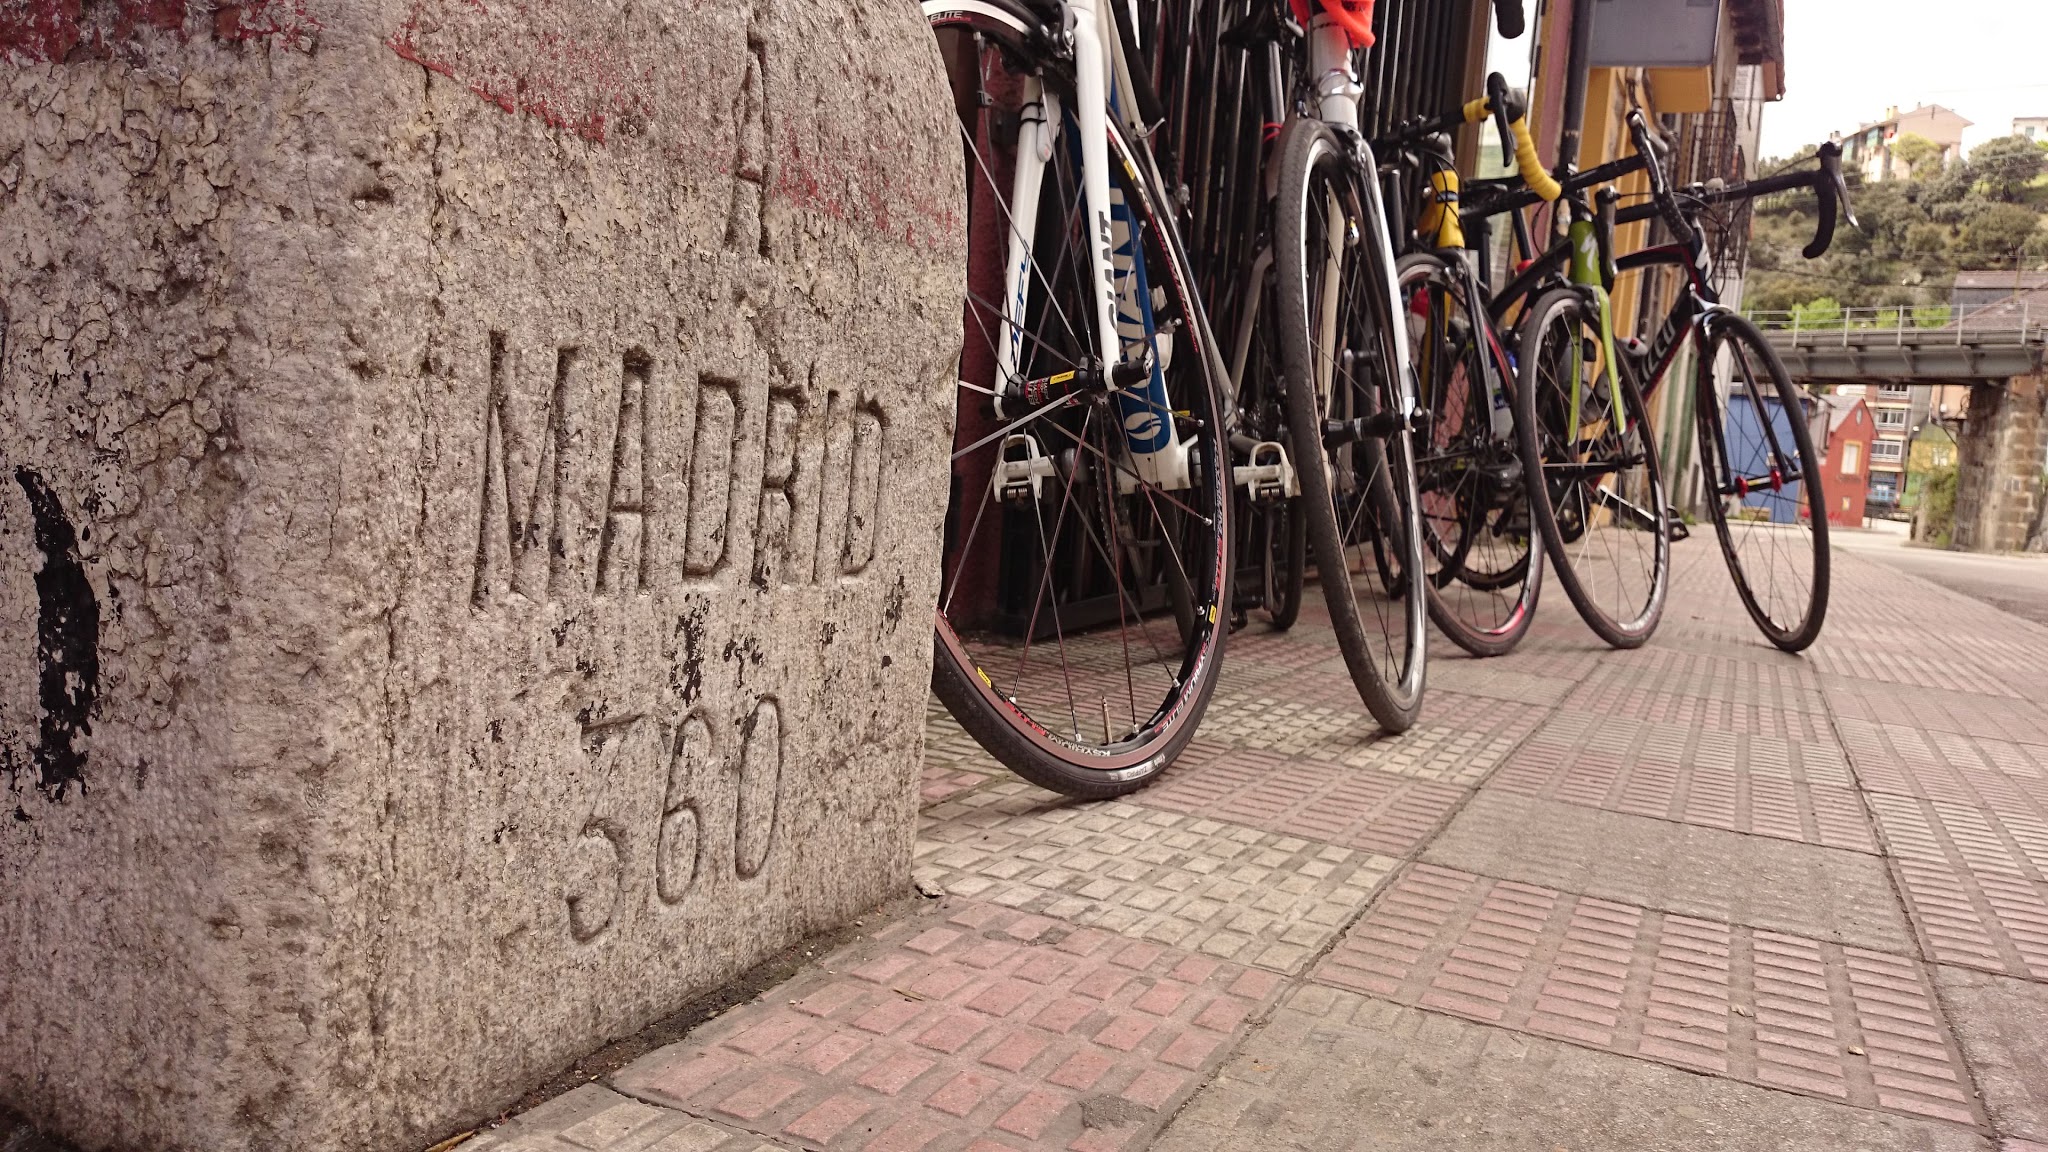
natural, bicycle, bicycle wheel, bicycle tire, vehicle, wall, mode of transport, road bicycle, bicycle part, bicycle fork, bicycle frame, sports equipment, hybrid bicycle, mountain bike, bicycle accessory, recreation, street, cycling, racing bicycle, spoke, bicycle saddle, lane, architecture, road, sidewalk, photography, bicycle handlebar, cycle sport, road surface, road cycling, rim, wheel, city, metal